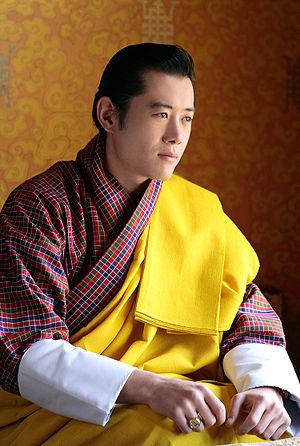
Le roi Jigme Khesar Namgyel Wangchuck du Bhutan.
Les rois du Bhoutan, aussi appelés Druk Gyalpo, se sont succédé depuis que le Bhoutan fut fondé en tant que pays par le Shabdrung Ngawang Namgyal dans les années 1630. Il recommanda un système de gouvernement qui reposerait sur un dirigeant administratif, le Druk Desi, et sur un dirigeant religieux, le Je Khenpo. Cette recommandation fut suivie de jure, mais dans les faits les penlop régionaux administrèrent souvent leur province de manière autonome, défiant l'autorité théorique du Druk Desi. En 1907, le penlop de Tongsa, Ugyen Wangchuk, unifia le pays sous son autorité. Il fut le premier roi de la dynastie Wangchuck, qui a conservé le trône depuis lors.
Antigua-et-Barbuda
Jigme Khesar Wangchuck, en dzongkha : འཇིགས་མེད་གེ་སར་རྣམ་རྒྱལ་དབང་ཕྱུག་, né le 21 février 1980, est le roi du Bhoutan et le cinquième monarque de la dynastie Wangchuck. Il est officiellement couronné roi le 6 novembre 2008 à 8 h 31 précises.